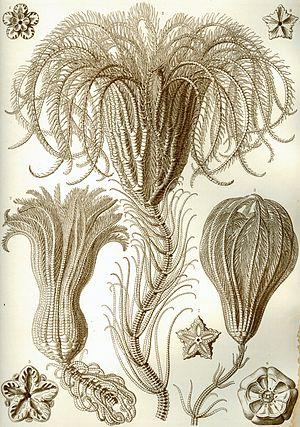
Les Crinozoa sont un sous-embranchement d'échinodermes.
Formes artistiques de la Nature est un livre de lithographies illustratives de sciences naturelles publié par le biologiste allemand Ernst Haeckel.
Les Crinoïdes forment une classe d'animaux marins appartenant à l'embranchement des échinodermes.